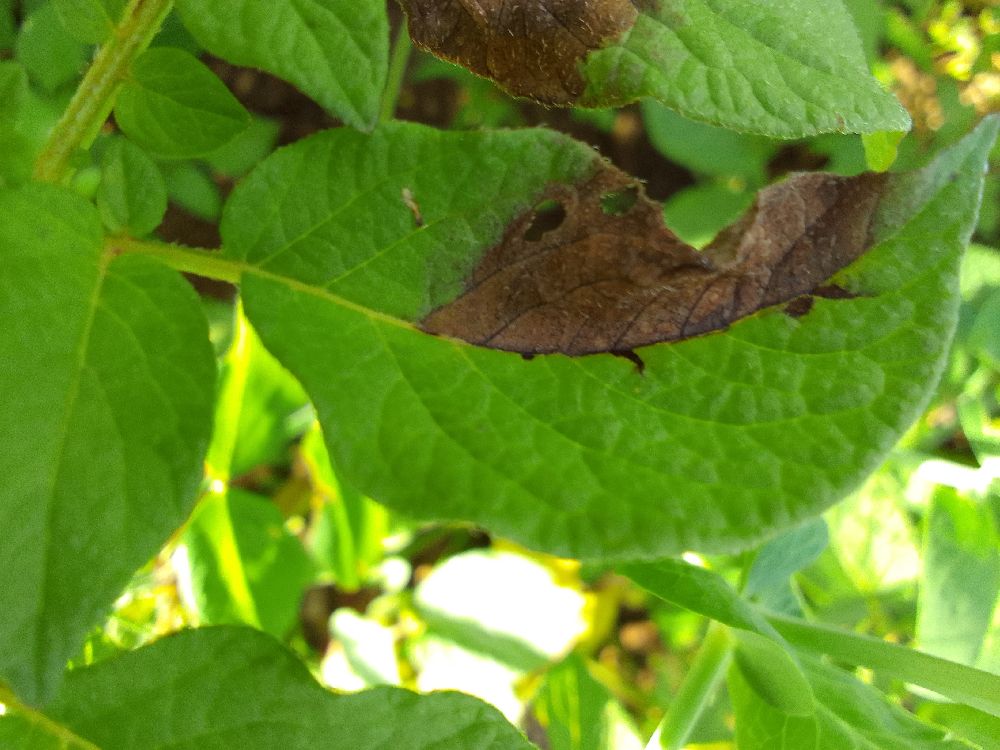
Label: Late blight